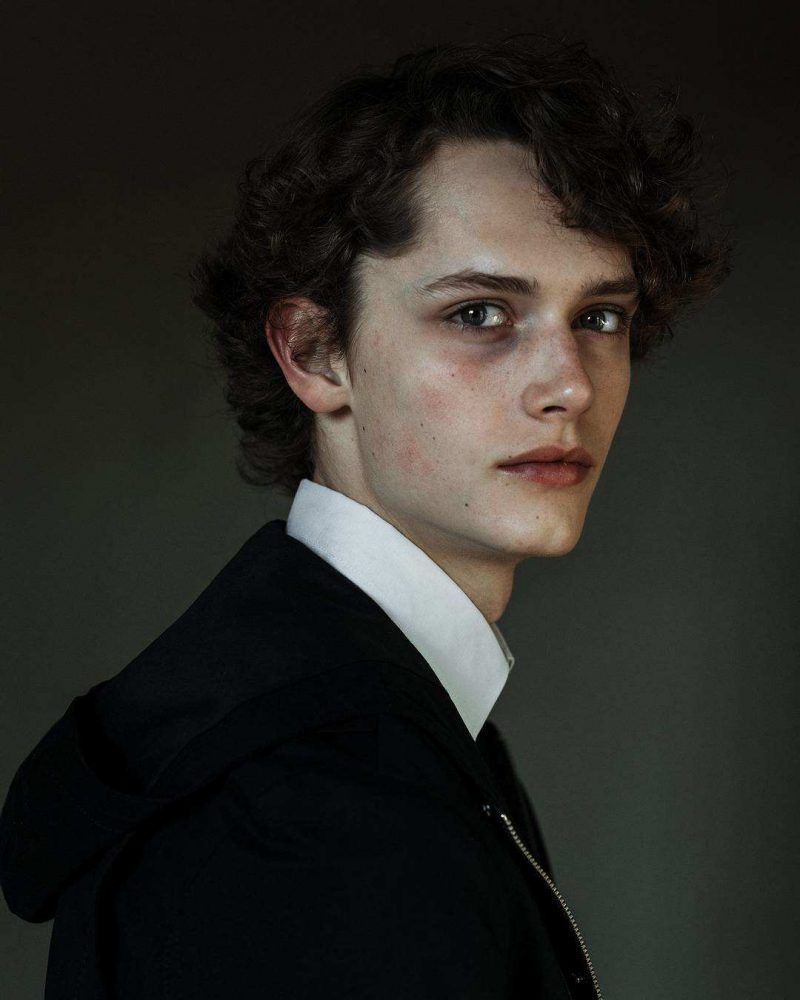
Gender: men